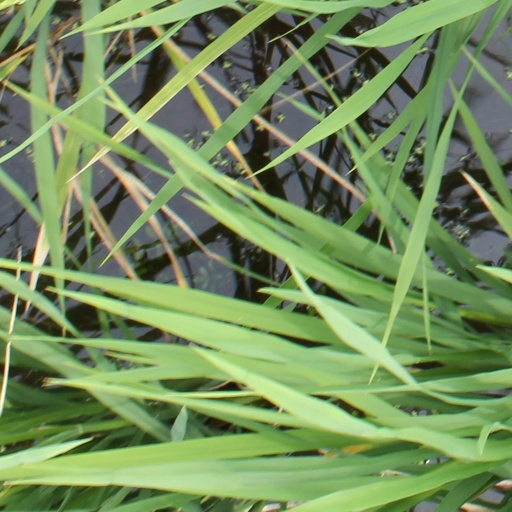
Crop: rice